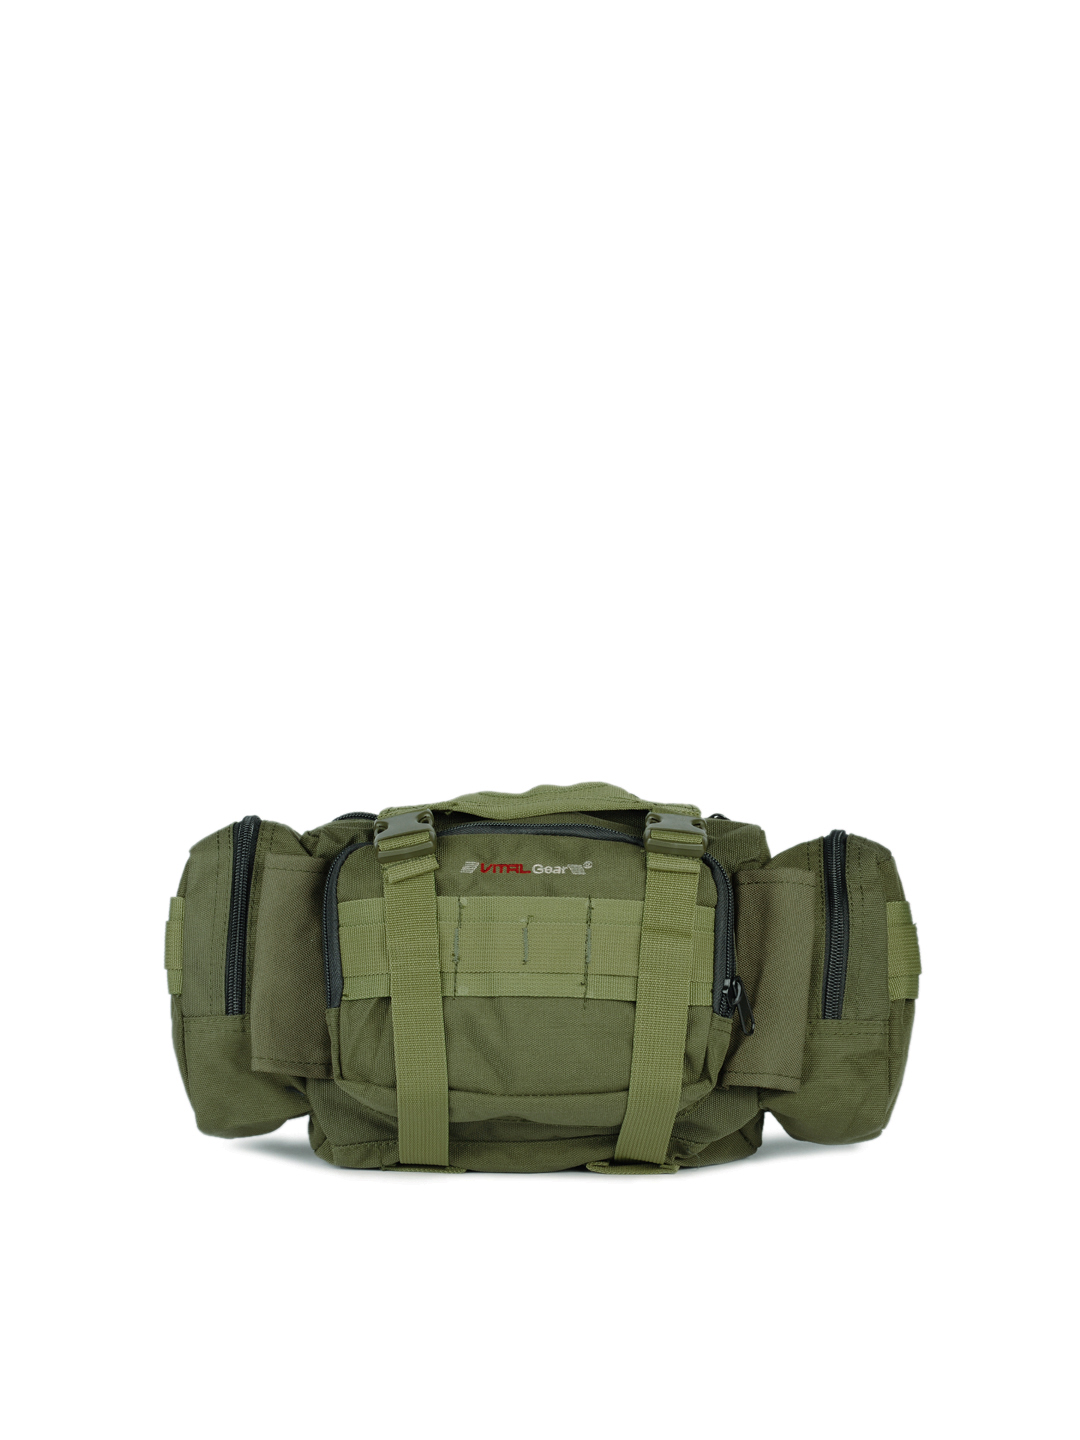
Vital Gear Unisex Olive Waist Pouch
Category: Accessories / Bags / Waist Pouch
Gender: Unisex
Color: Olive
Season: Summer 2012
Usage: Casual